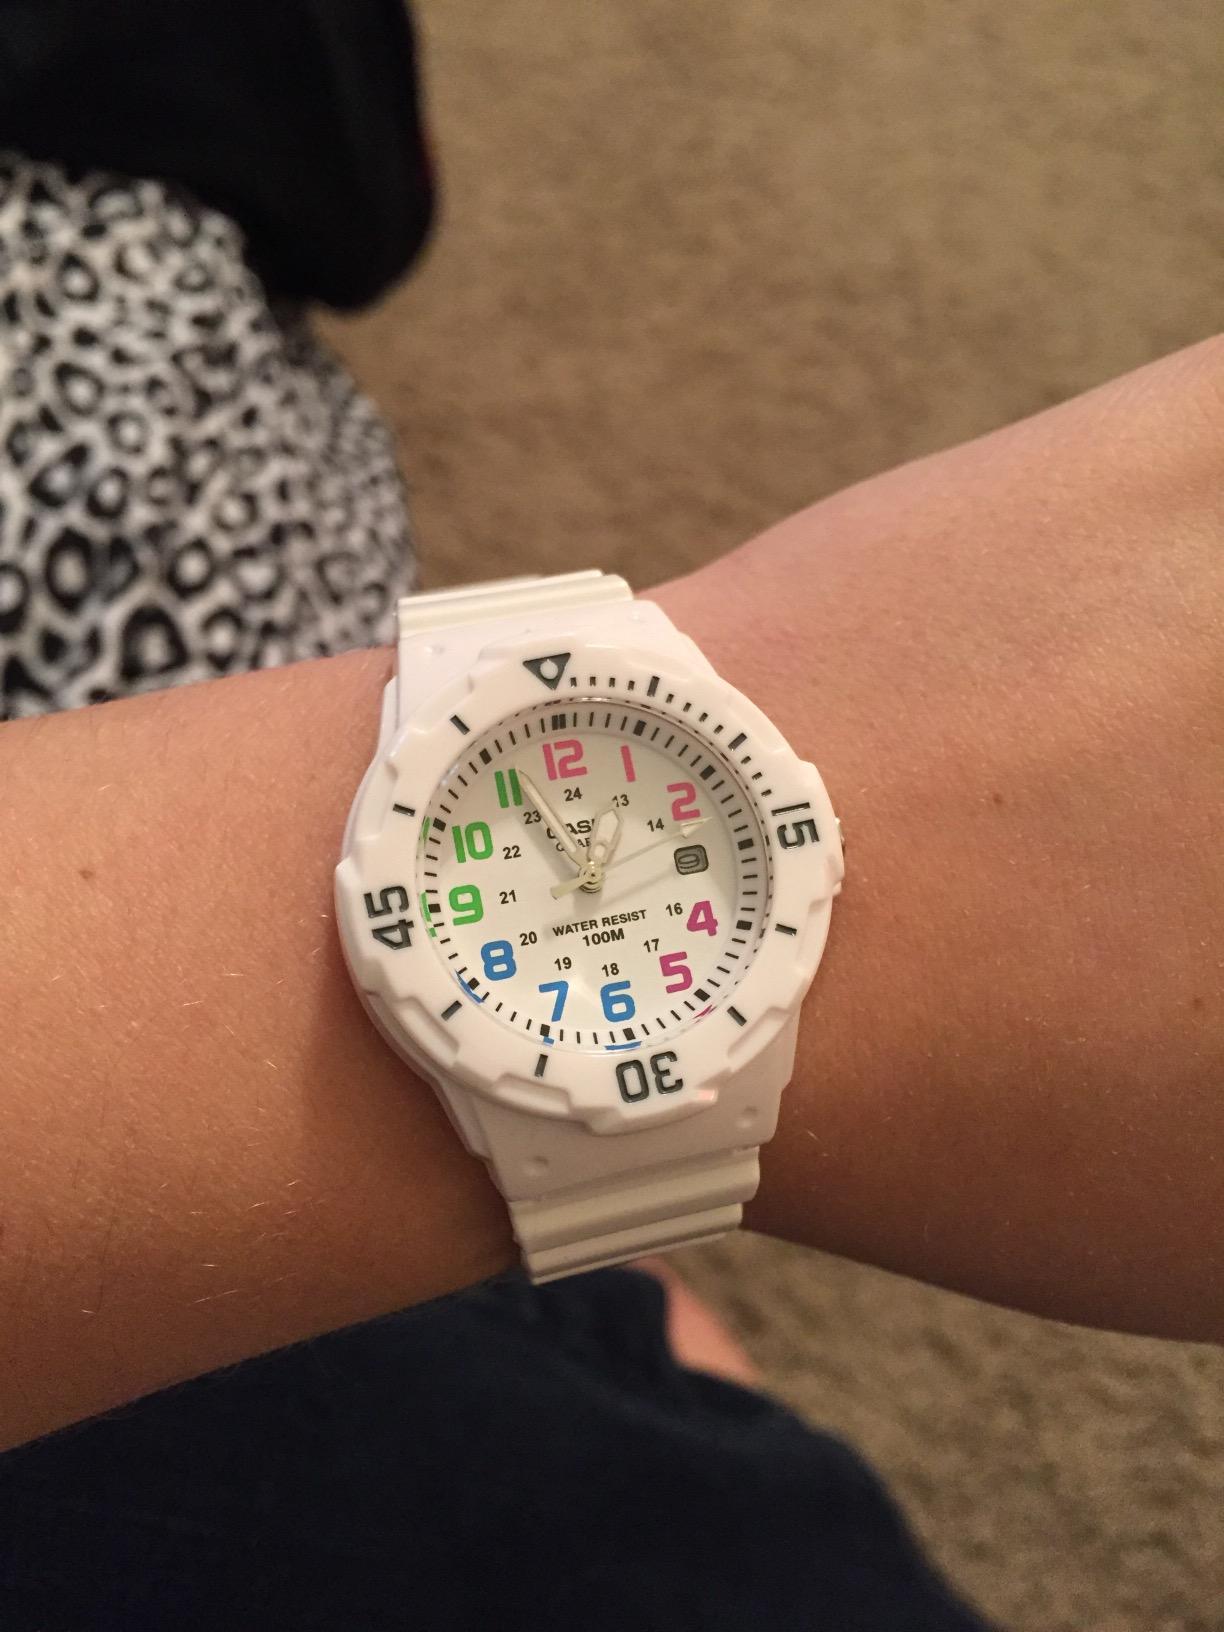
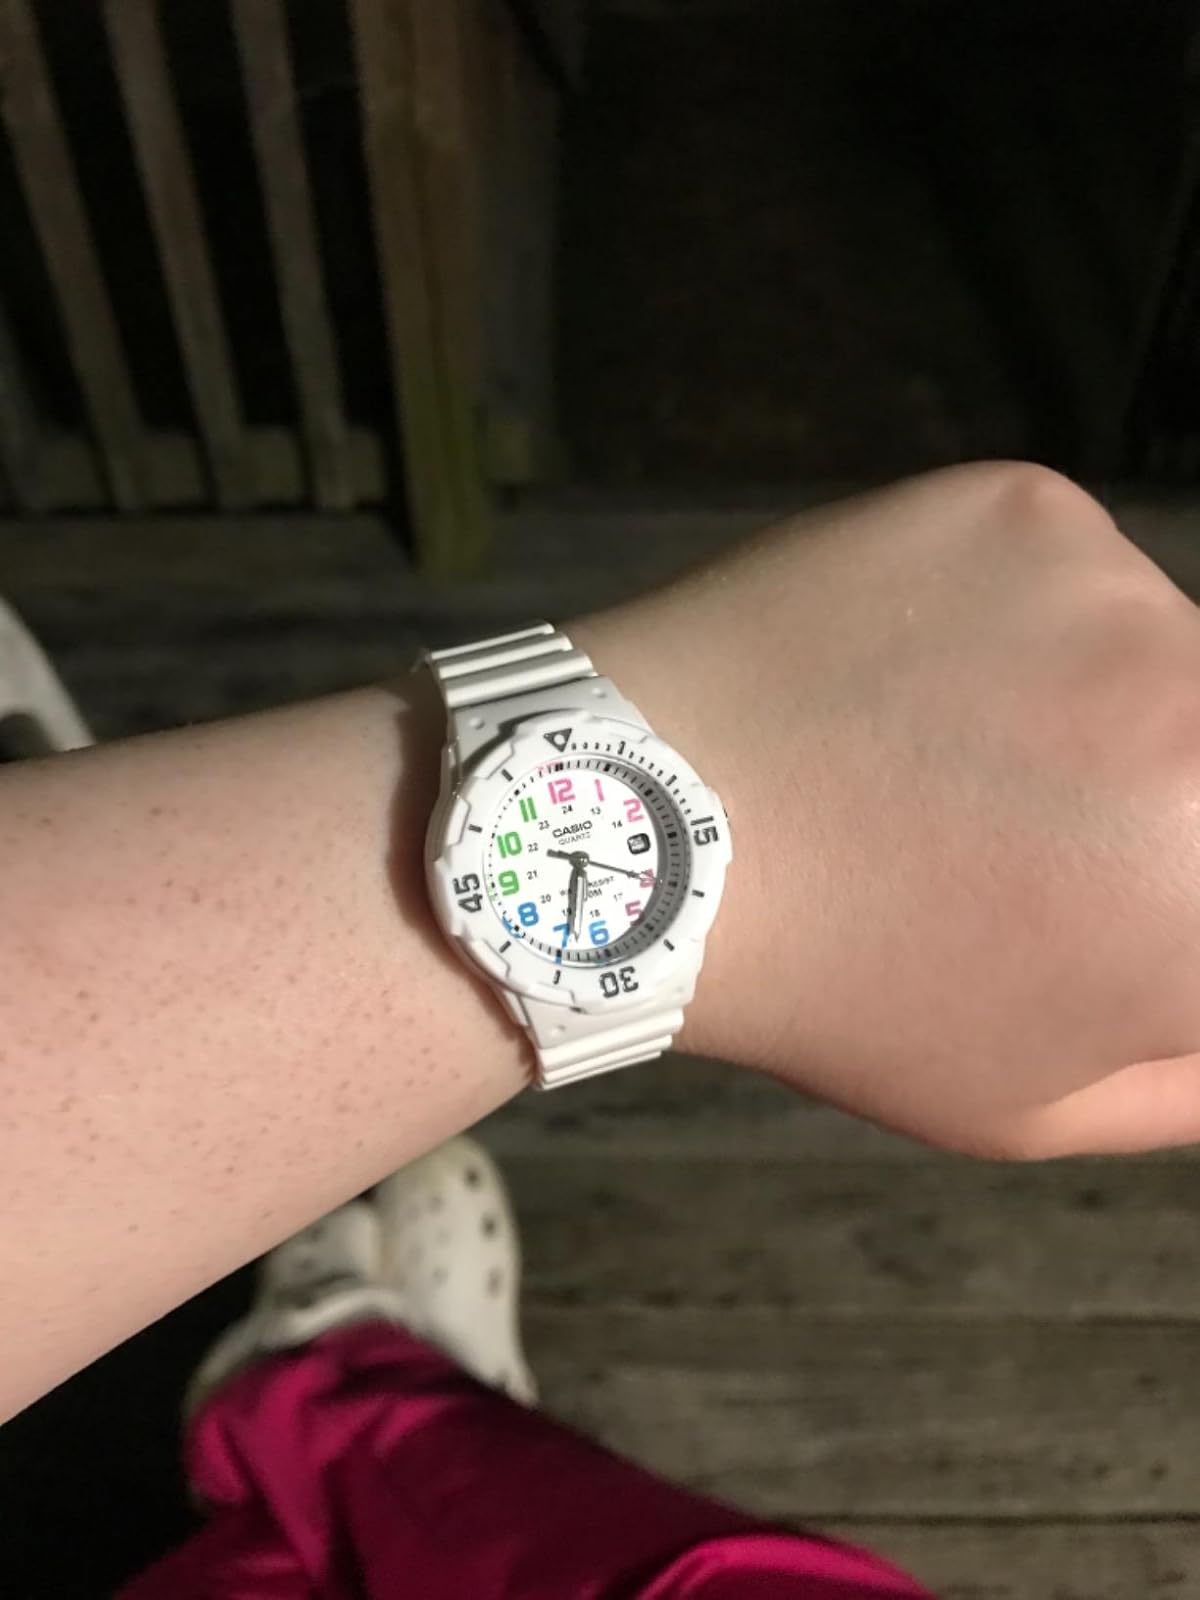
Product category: accessories_watch
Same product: yes